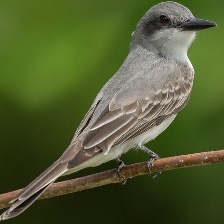
Species: GRAY KINGBIRD
Scientific name: TYRANNUS DOMINICENSIS